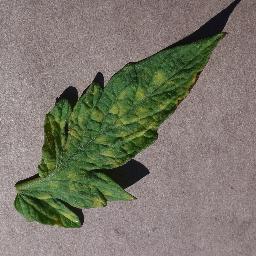
Label: Tomato___Leaf_Mold